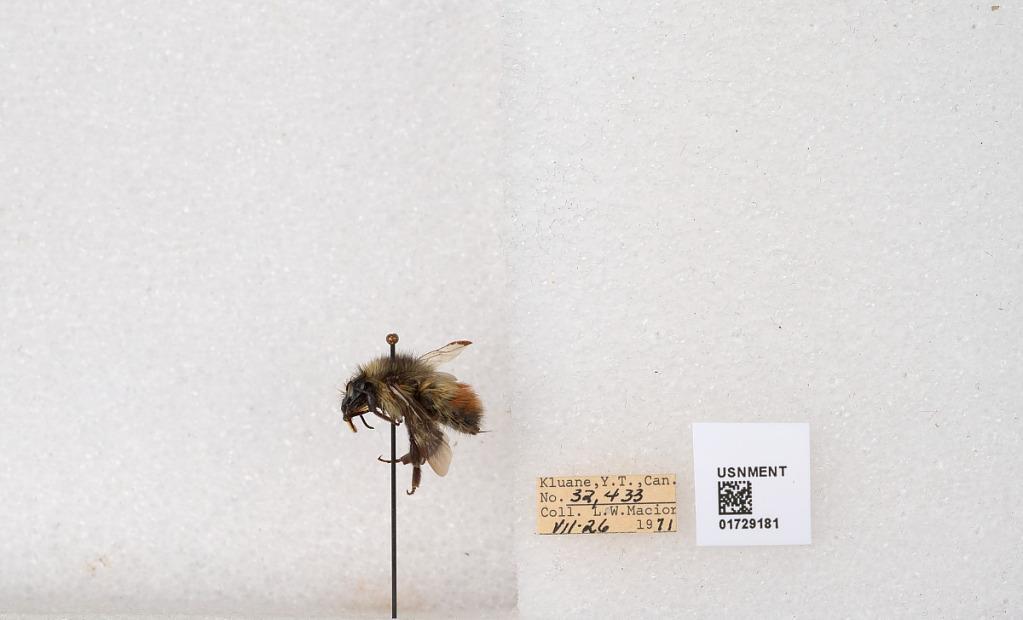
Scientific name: Bombus flavifrons Cresson
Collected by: L. Macior
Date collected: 1971-7-26
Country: Canada
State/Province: Yukon Territory
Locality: Kluane National Park and Reserve
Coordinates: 60.7493, -139.504